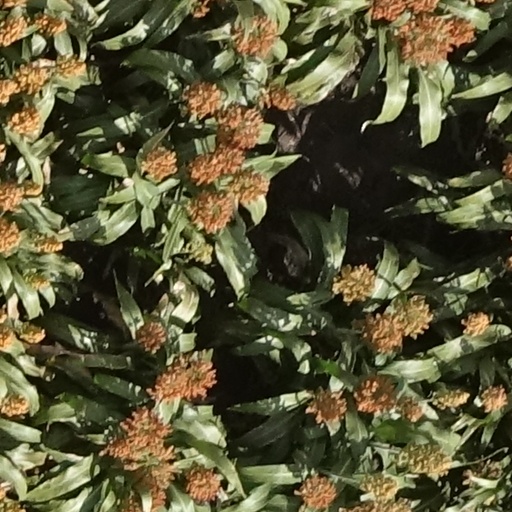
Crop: sorghum